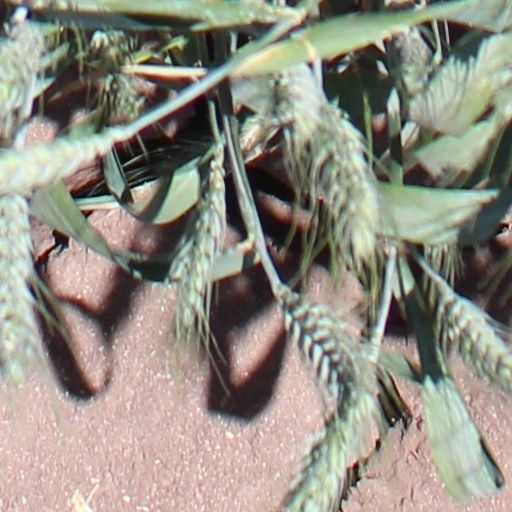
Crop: wheat